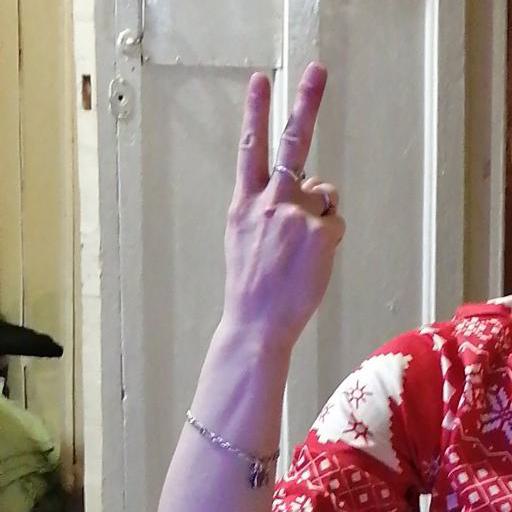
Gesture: peace_inverted